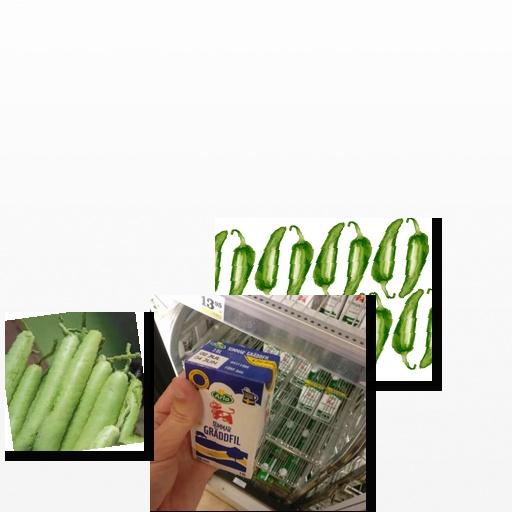
Food items: bottle_gourd, jalapeno, sour_cream